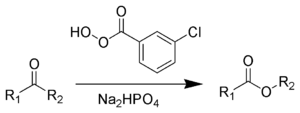
Le réarrangement de Baeyer-Villiger ou oxydation de Baeyer-Villiger est une réaction de réarrangement utilisée en chimie organique dans laquelle une cétone est oxydée en ester par réaction avec un peracide ou avec l'eau oxygénée. La réaction est stéréospécifique et régiosélective. Elle doit son nom au chimiste allemand Adolf von Baeyer et au chimiste suisse Victor Villiger.